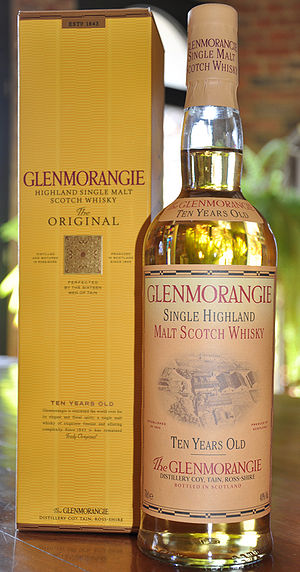
Glenmorangie
Glenmorangie er et destilleri i Skotland som fremstiller whisky. Glenmorangie er beliggende ved kysten i regionen Highlands